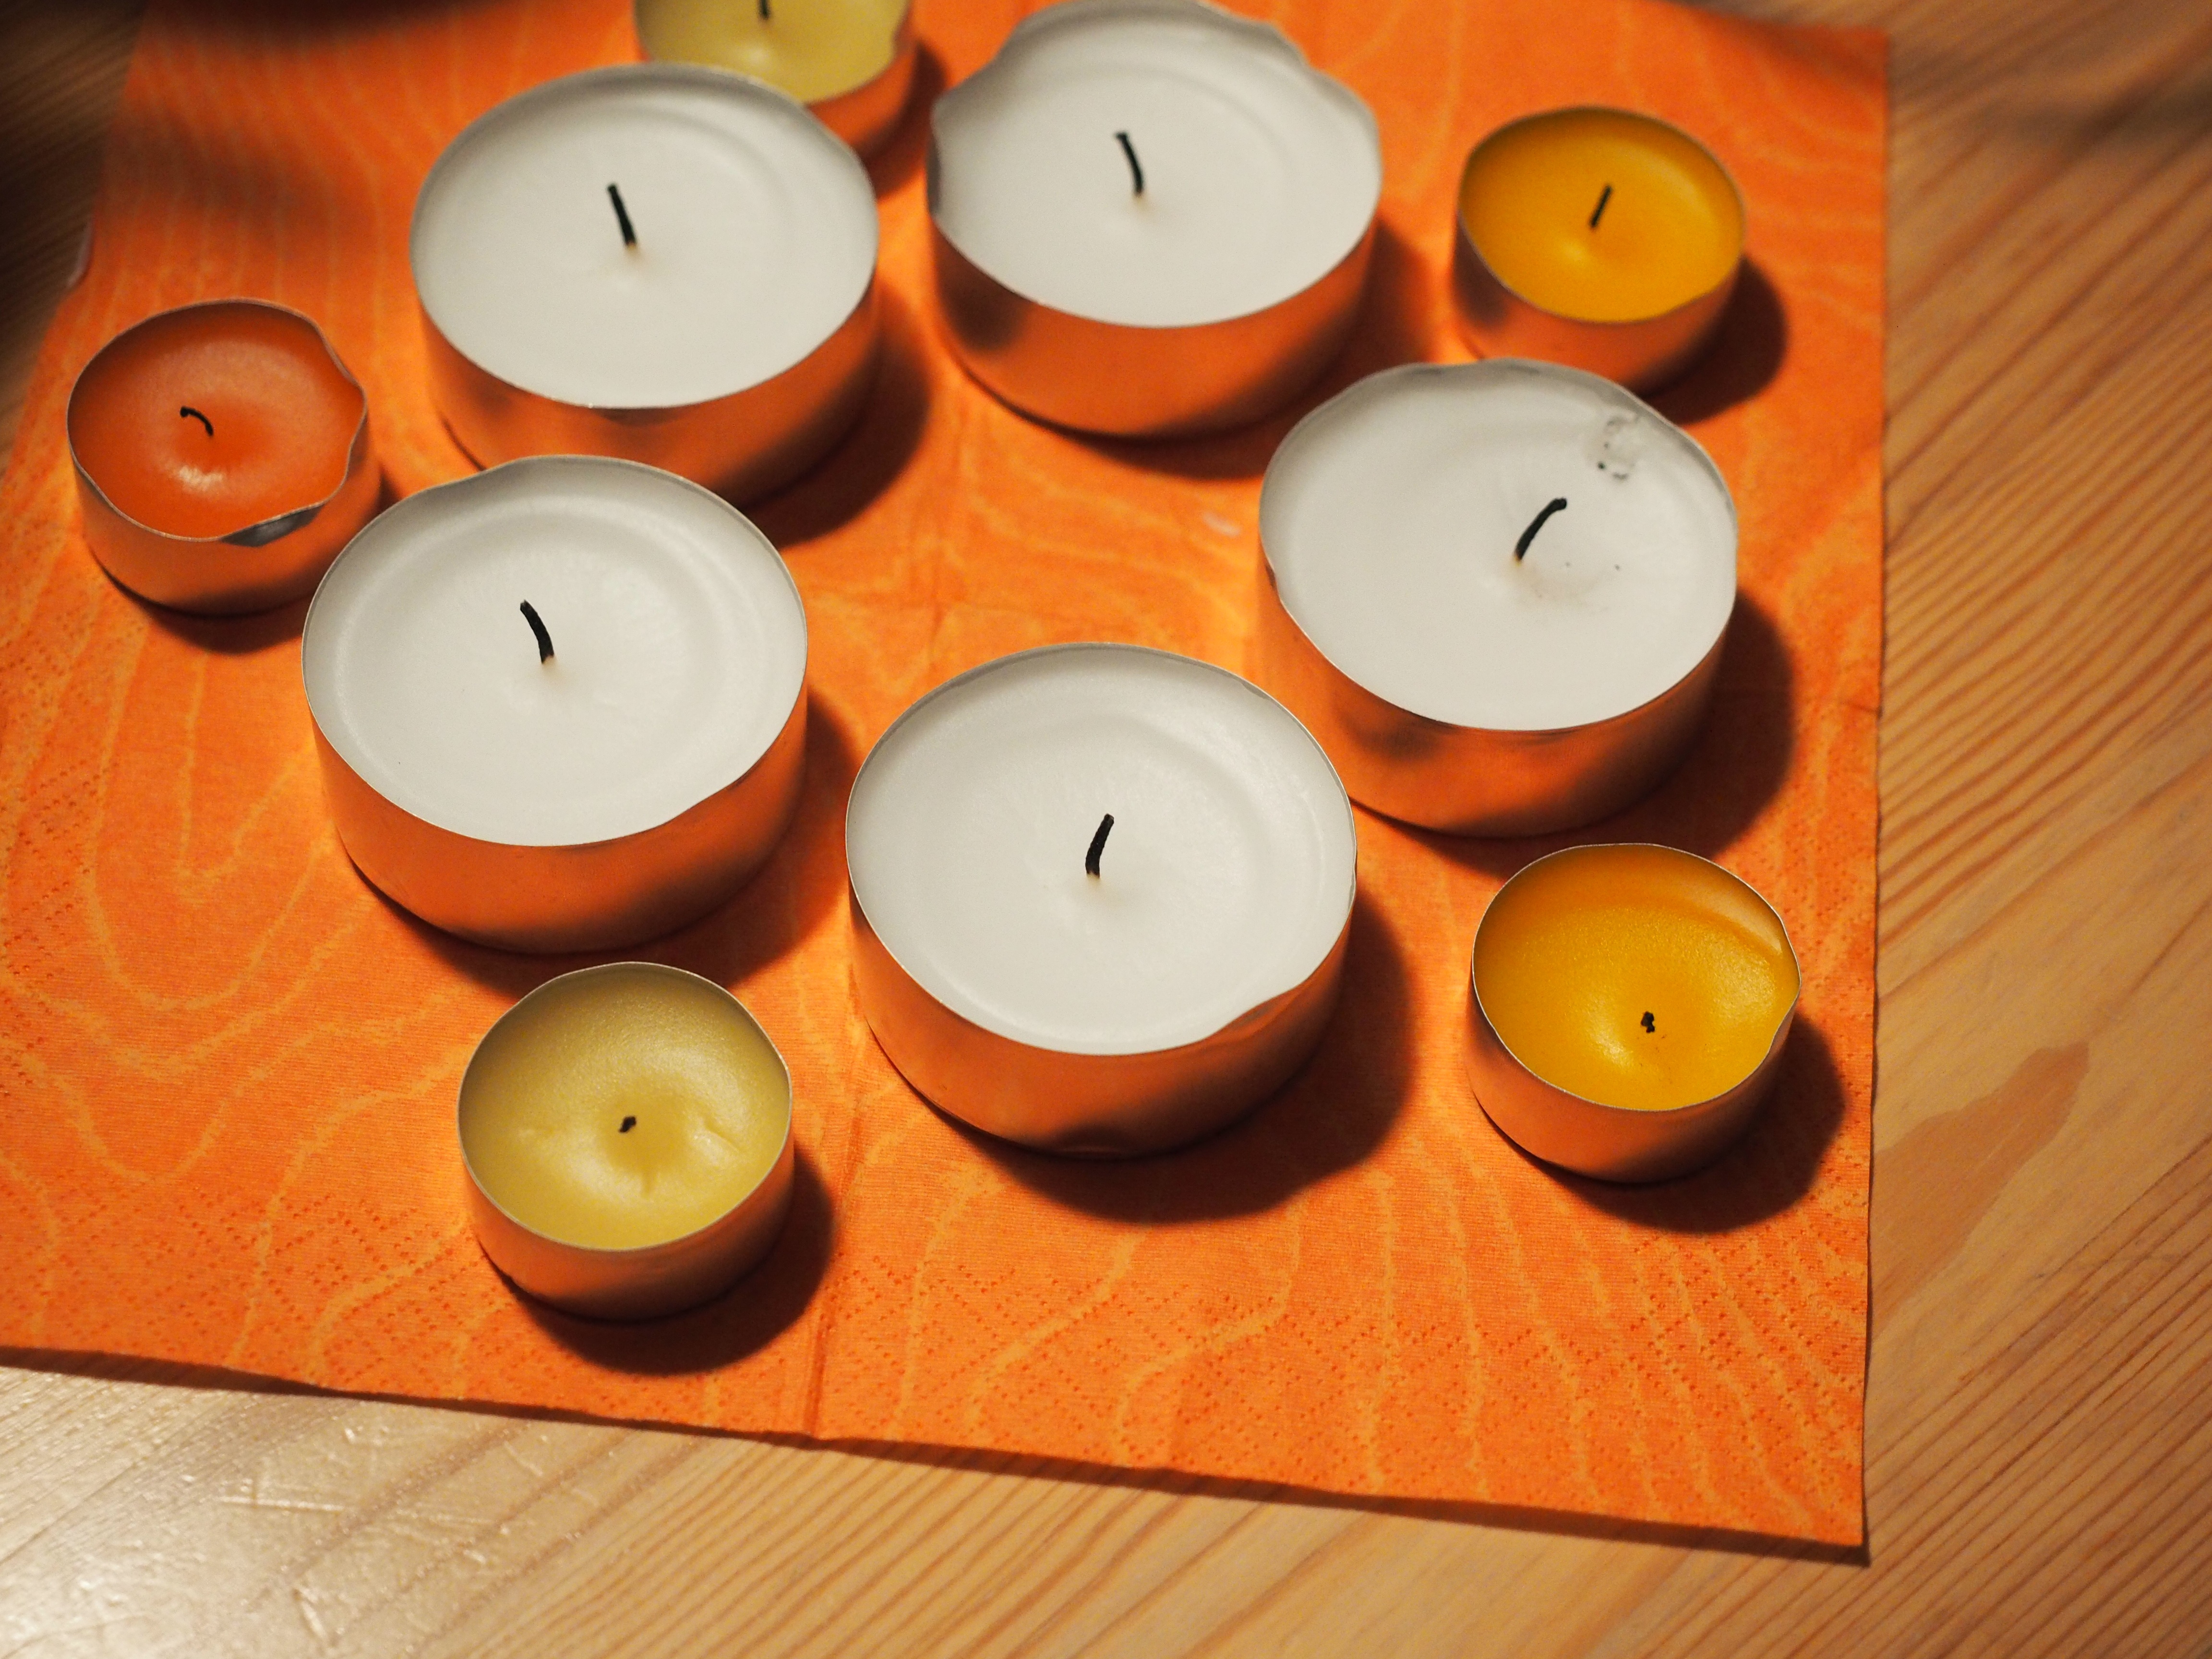
ceramic, yellow, candle, lighting, material, circle, christmas time, candles, shape, wax candle, tea lights